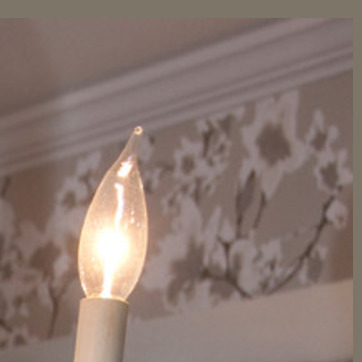
Material: wallpaper